Horace Mann

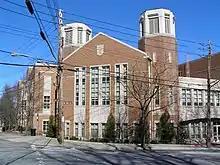
Horace Mann School, the Bronx, New York City

Horace Mann's statue stands in front of the Massachusetts State House along with that of Daniel Webster.